Here Before (film)

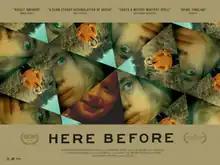
Theatrical release poster

Here Before is a 2021 Northern Irish psychological thriller film written and directed by Stacey Gregg in her feature directorial debut. It stars Andrea Riseborough, Jonjo O'Neill, Martin McCann, and Eileen O'Higgins.